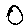
Label: 0